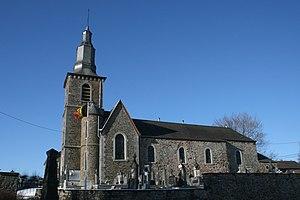
Erneuville (Belgique), l'église Saint-Pierre (d’origine romane, agrandie au milieu du XIXème siècle).
Erneuville est une section de la commune belge de Tenneville située en Région wallonne dans la province de Luxembourg.